Aleksandr Feklistov

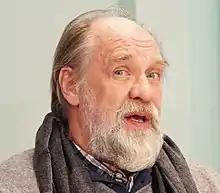

Aleksandr Vasilyevich Feklistov (born December 7, 1955) is a Russian actor. He appeared in more than sixty films since 1984 (the film "Troop").